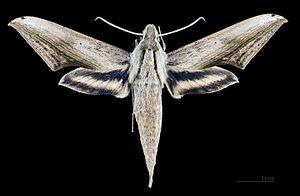
Xylophanes aglaor est une espèce de lépidoptères de la famille des Sphingidae, de la sous-famille des Macroglossinae, tribu des Macroglossini, sous-tribu des Choerocampina, et du genre Xylophanes.